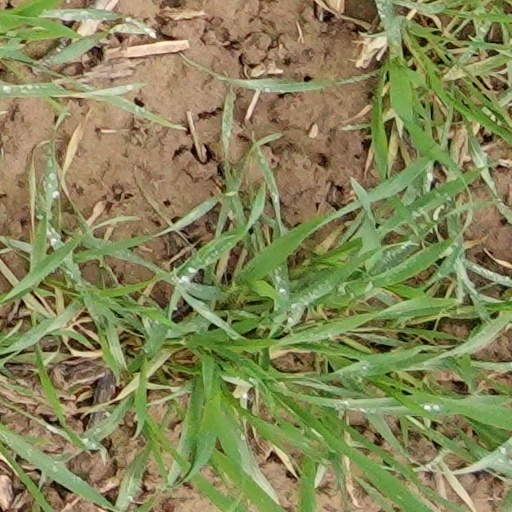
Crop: wheat